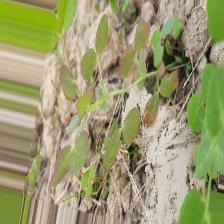
Label: Lentil Rust